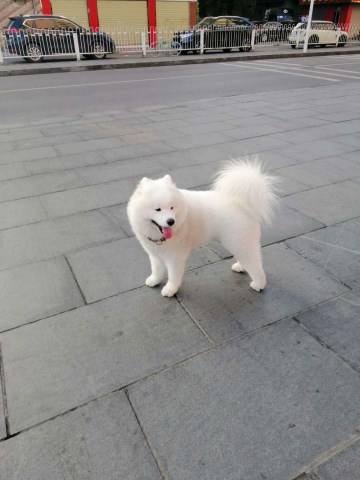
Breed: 2192-n000088-Samoyed